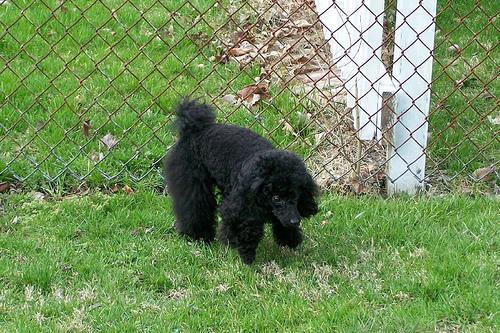
toy_poodle